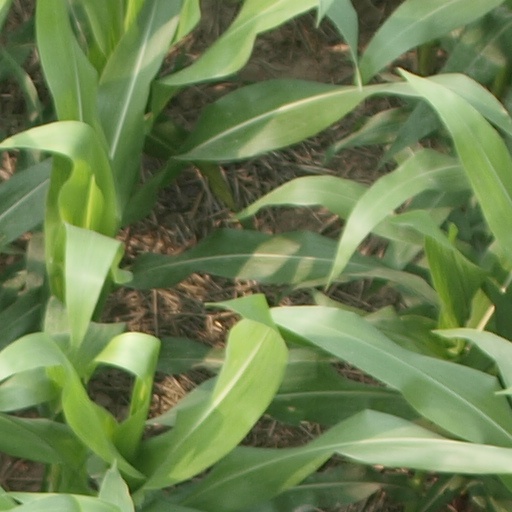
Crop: maize; corn